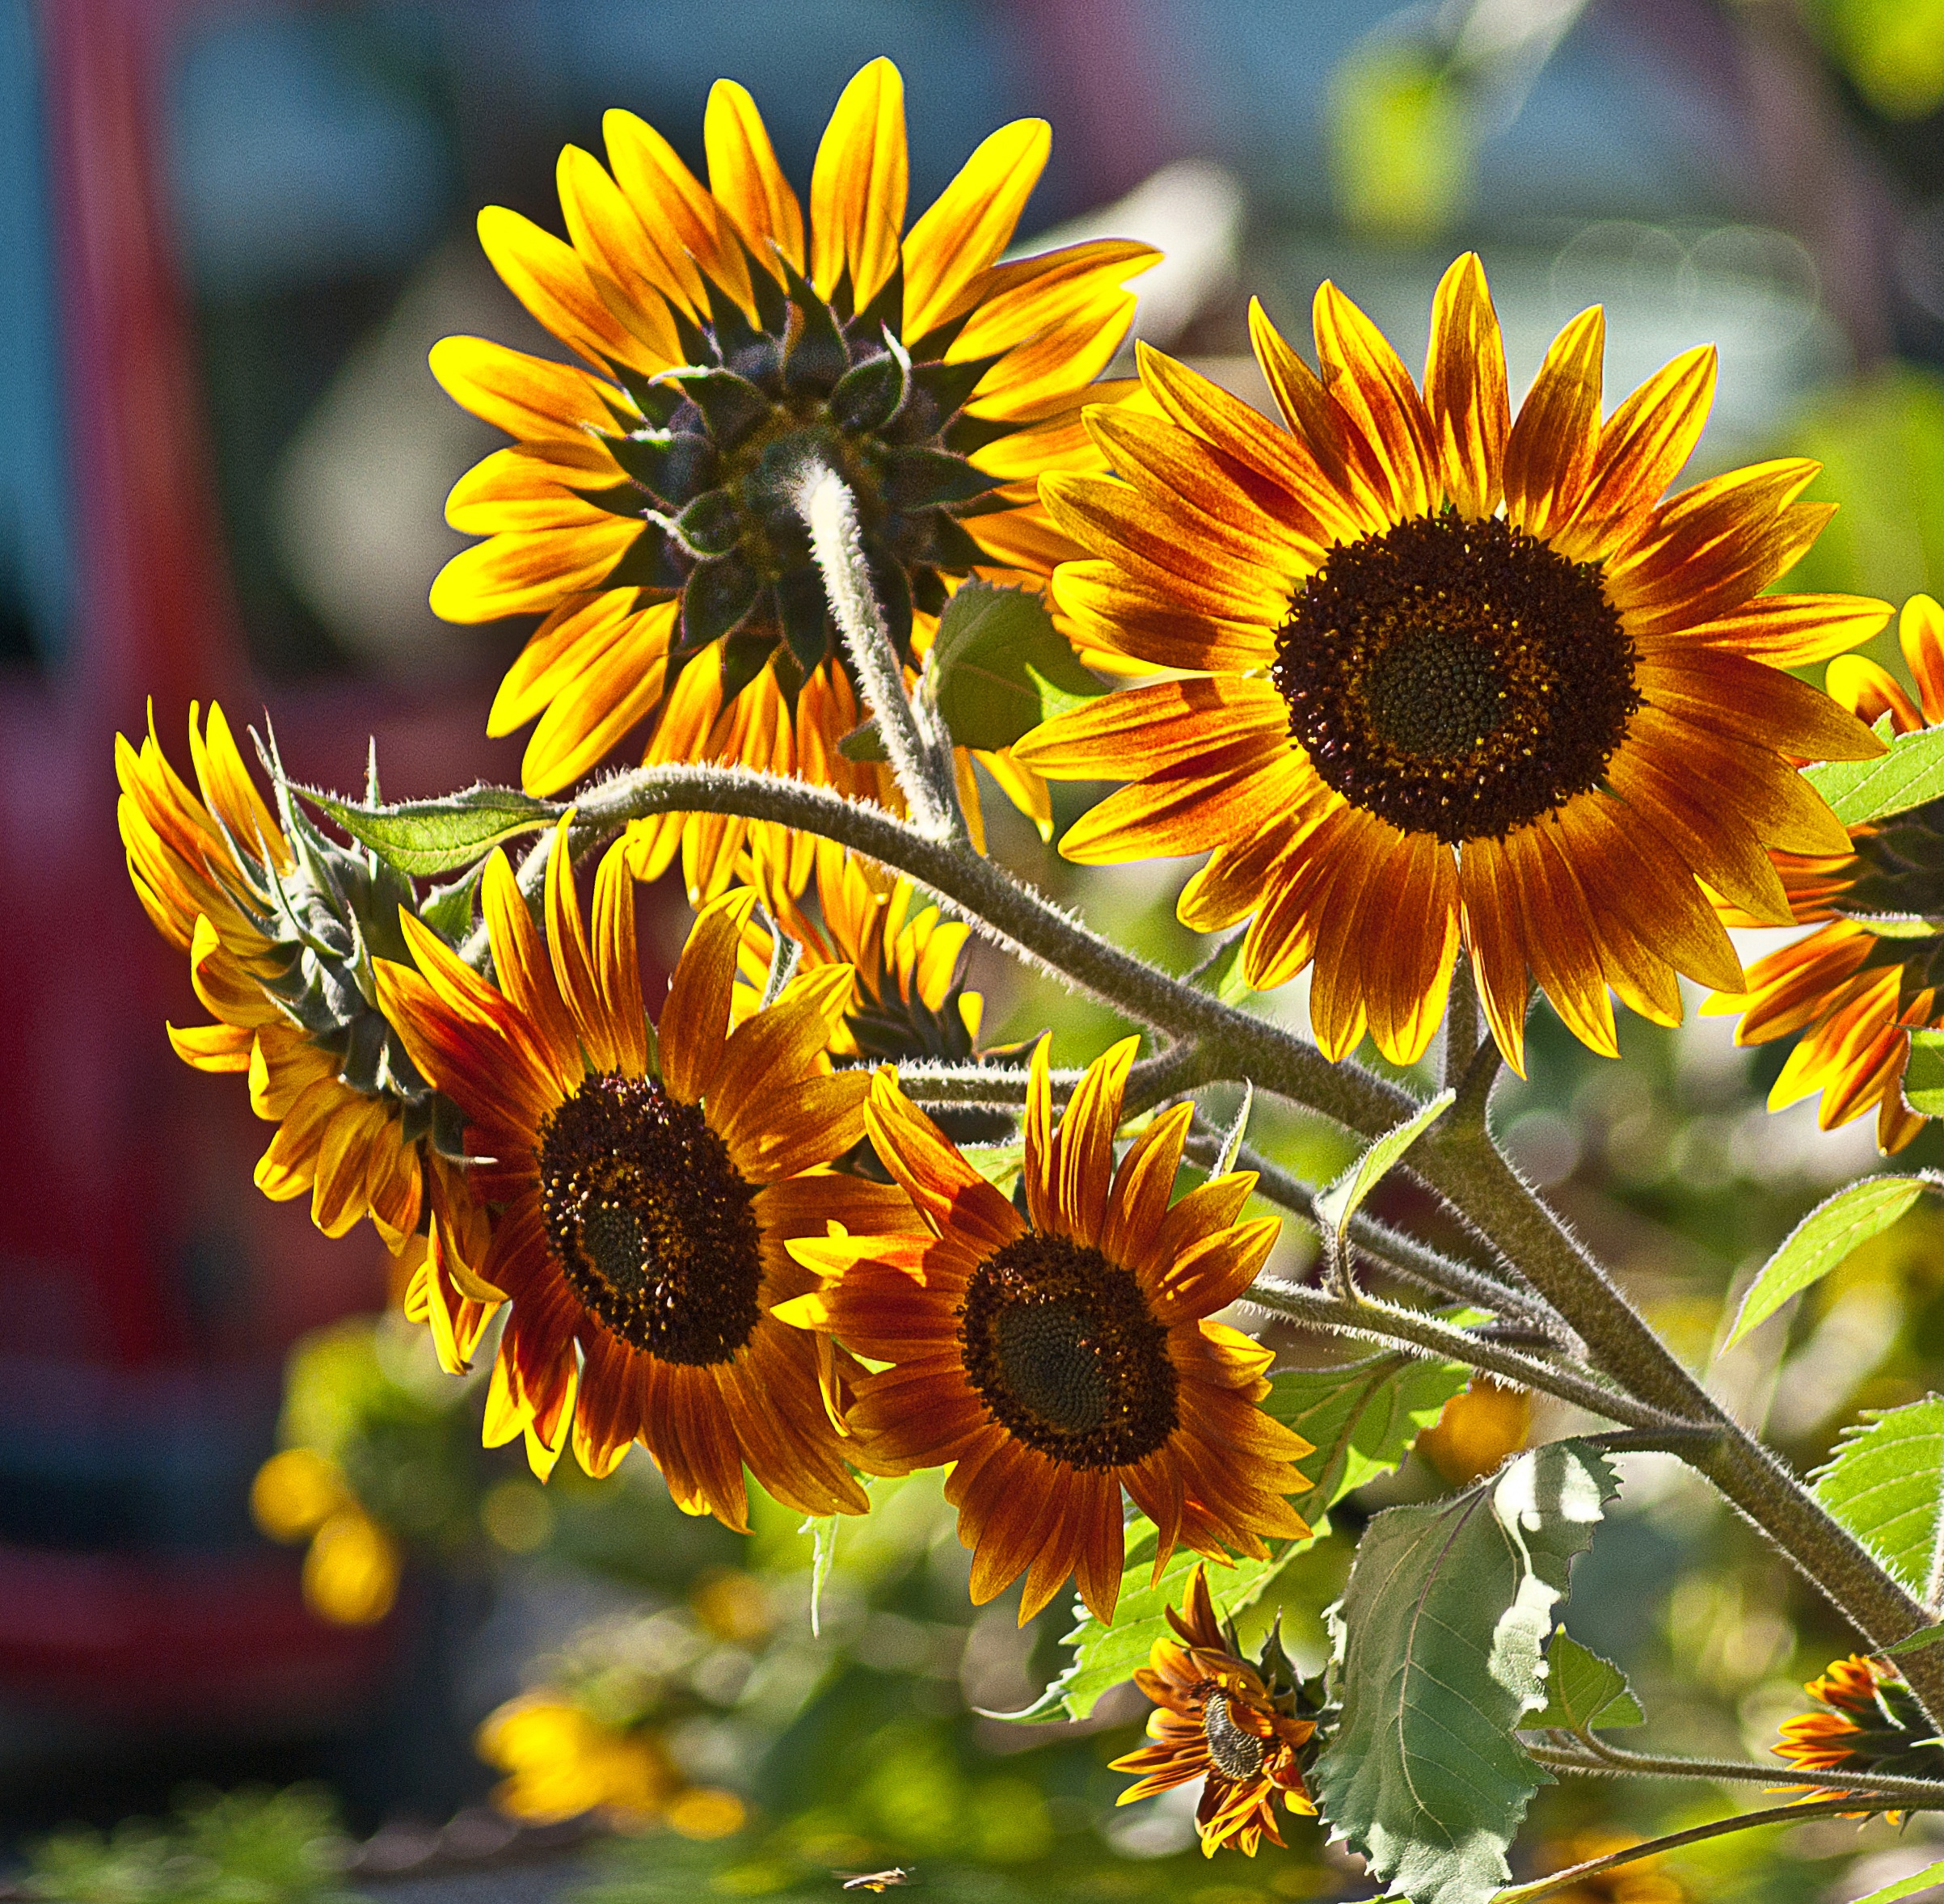
plant, field, flower, petal, botany, yellow, flora, sunflower, plants, wildflower, flowers, sunflowers, macro photography, flowering plant, daisy family, sunflower seed, annual plant, plant stem, land plant, a few flowers